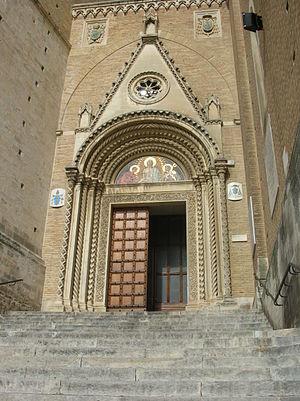
Portail de la cathédrale de Saint Guistino à Chieti
La liste suivante recense les cathédrales en Italie.
La cathédrale Saint-Justin de Chieti est une église catholique romaine de Chieti, en Italie. Il s'agit de la cathédrale de l'archidiocèse de Chieti-Vasto.